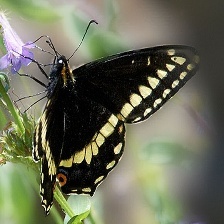
Species: INDRA SWALLOW